African Burial Ground National Monument

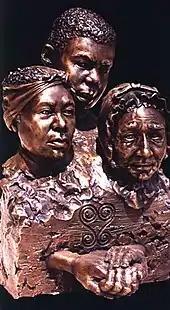
"Unearthed" (2002) – A bronze sculpture by artist Frank Bender based upon the forensic facial reconstructions of three intact skeletons exhumed at the African Burial Ground.

In large part due to activism by the African-American community, the United States Congress passed, and on October 6, 1992, President George H. W. Bush signed, HR 5488 "The Treasury, Postal Service, and General Government Appropriations Act" (which became Public Law 102-393) which ordered the GSA to immediately cease construction, archeological excavation & skeletal exhumation on the pavilion portion of the Ted Weiss Federal Building (where the remains had been found) and to appropriate $3 million to modify the pavilion foundation, prevent further deterioration of the burial ground & memorialize the site. The southern portion of the building, slated to be built on the parcel by Duane and Elk Streets, was eliminated to provide adequate room for a memorial.